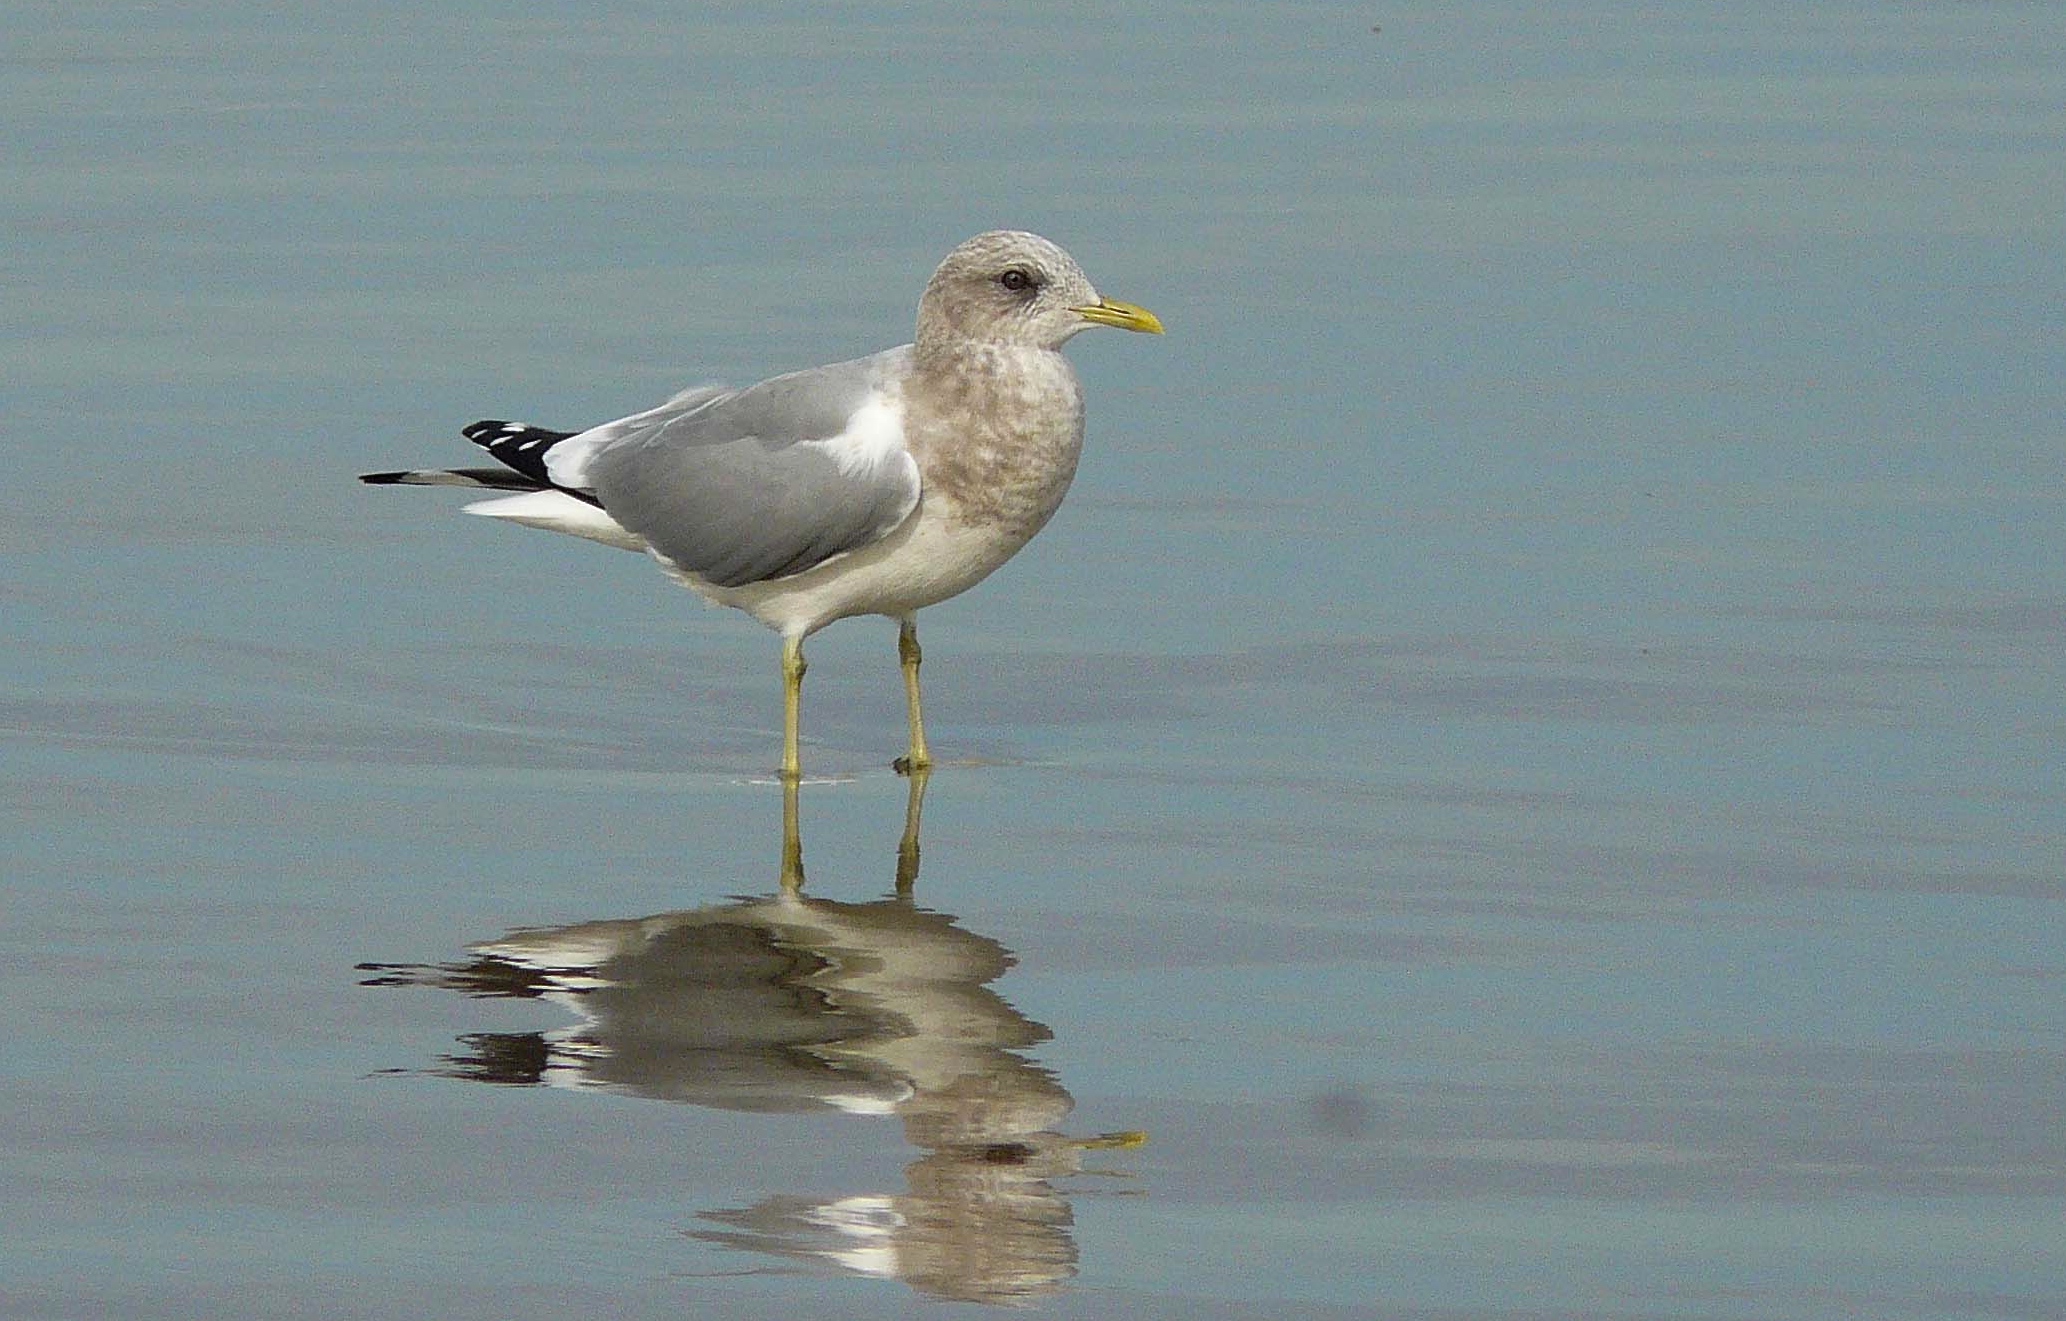
bird, seabird, wildlife, gull, beak, fauna, vertebrate, birdingthecentralcoast, stilt, shorebird, sandpiper, redshank, laruscanus, mewgull, migratorygulls, charadriiformes, european herring gull, great black backed gull, calidrid